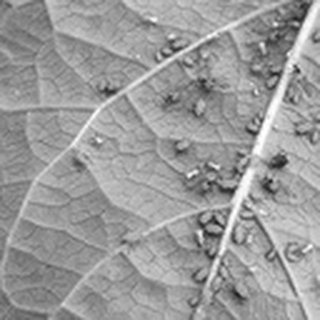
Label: cotton_aphids